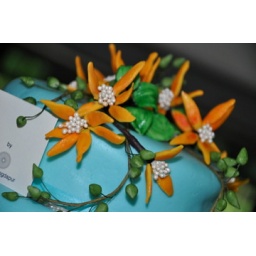
A cake done in aqua with orange tropical fantasy flower.